Political parties of Russia in 1917

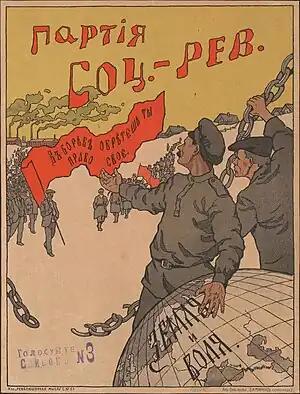
Election poster of the Socialist Revolutionary Party, 1917

In the spring of 1917, the most influential socialist party was the Socialist Revolutionaries, who until 1917 were engaged in active terrorist activities against the autocracy. This party adhered to the theory of "peasant socialism", which believed that in Russia, as in an agrarian country, "socialism" should grow primarily from the village with its communal traditions. The Socialist Revolutionary slogan "socialization of agriculture" corresponded to the aspirations of the bulk of the peasantry, awaiting a "black redistribution" of the landlord's land.